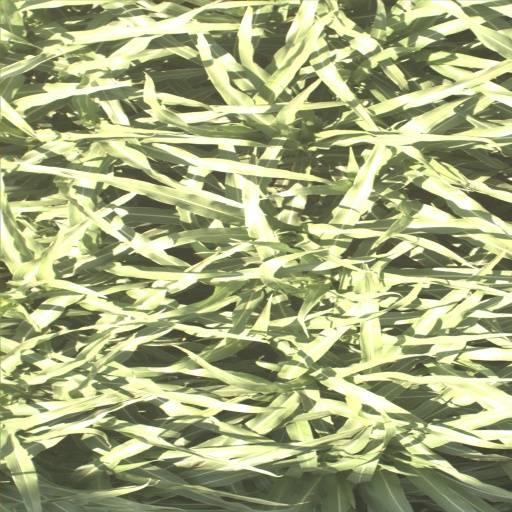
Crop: sorghum